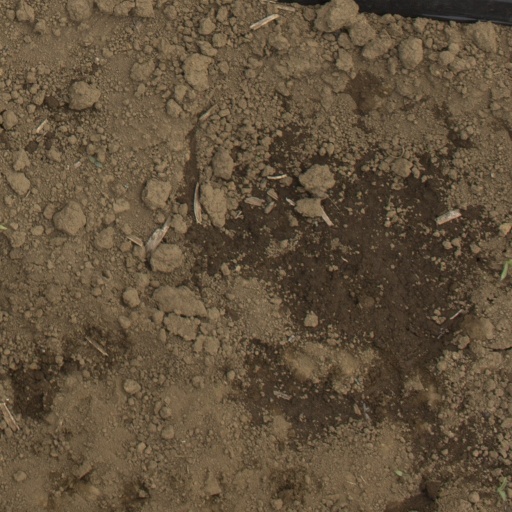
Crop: Jerusalem artichoke